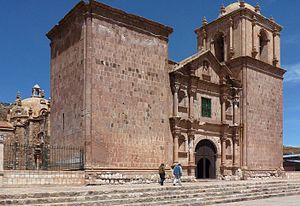
Pucará Distrito_de_Pucará_(Lampa) au Pérou.